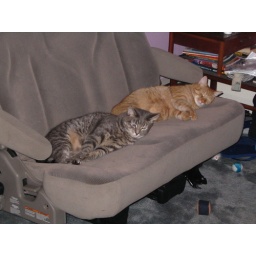
Sprinter and Trouble decide that the second-row seat shouldn't go back in the van just yet.